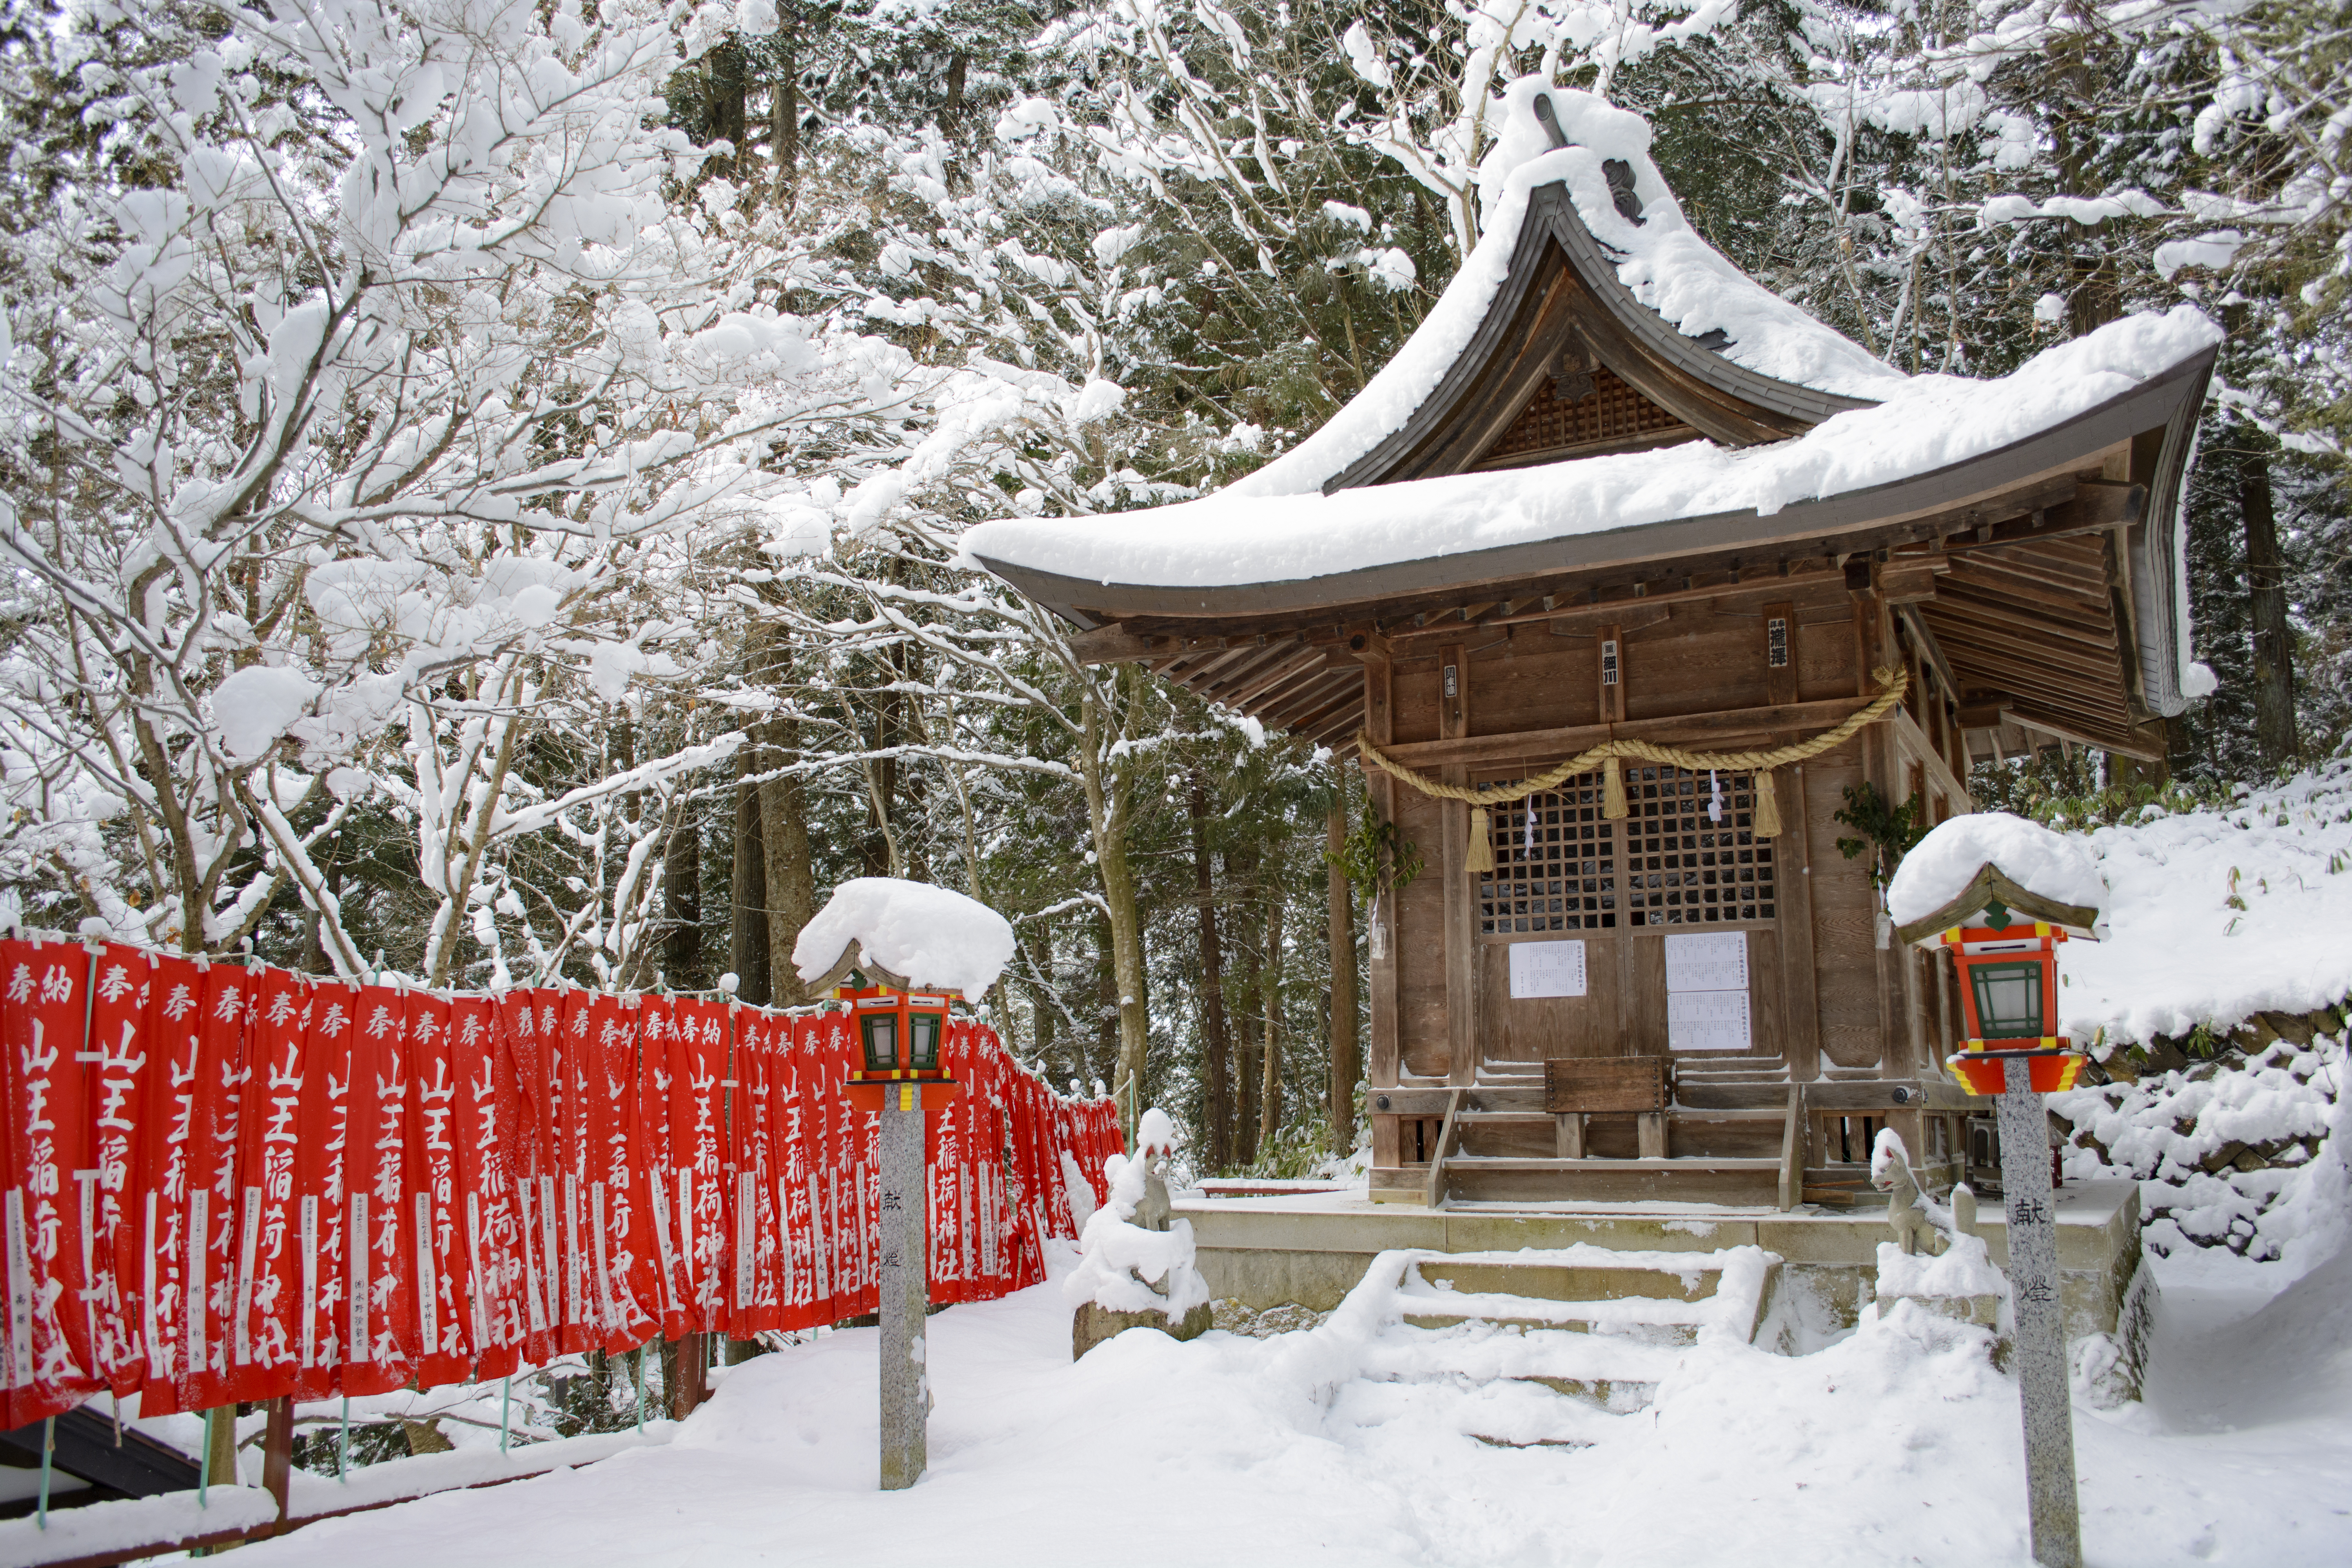
snow, japan, shrine, winter, shinto shrine, tree, temple, freezing, plant, branch, torii, japanese architecture, leisure